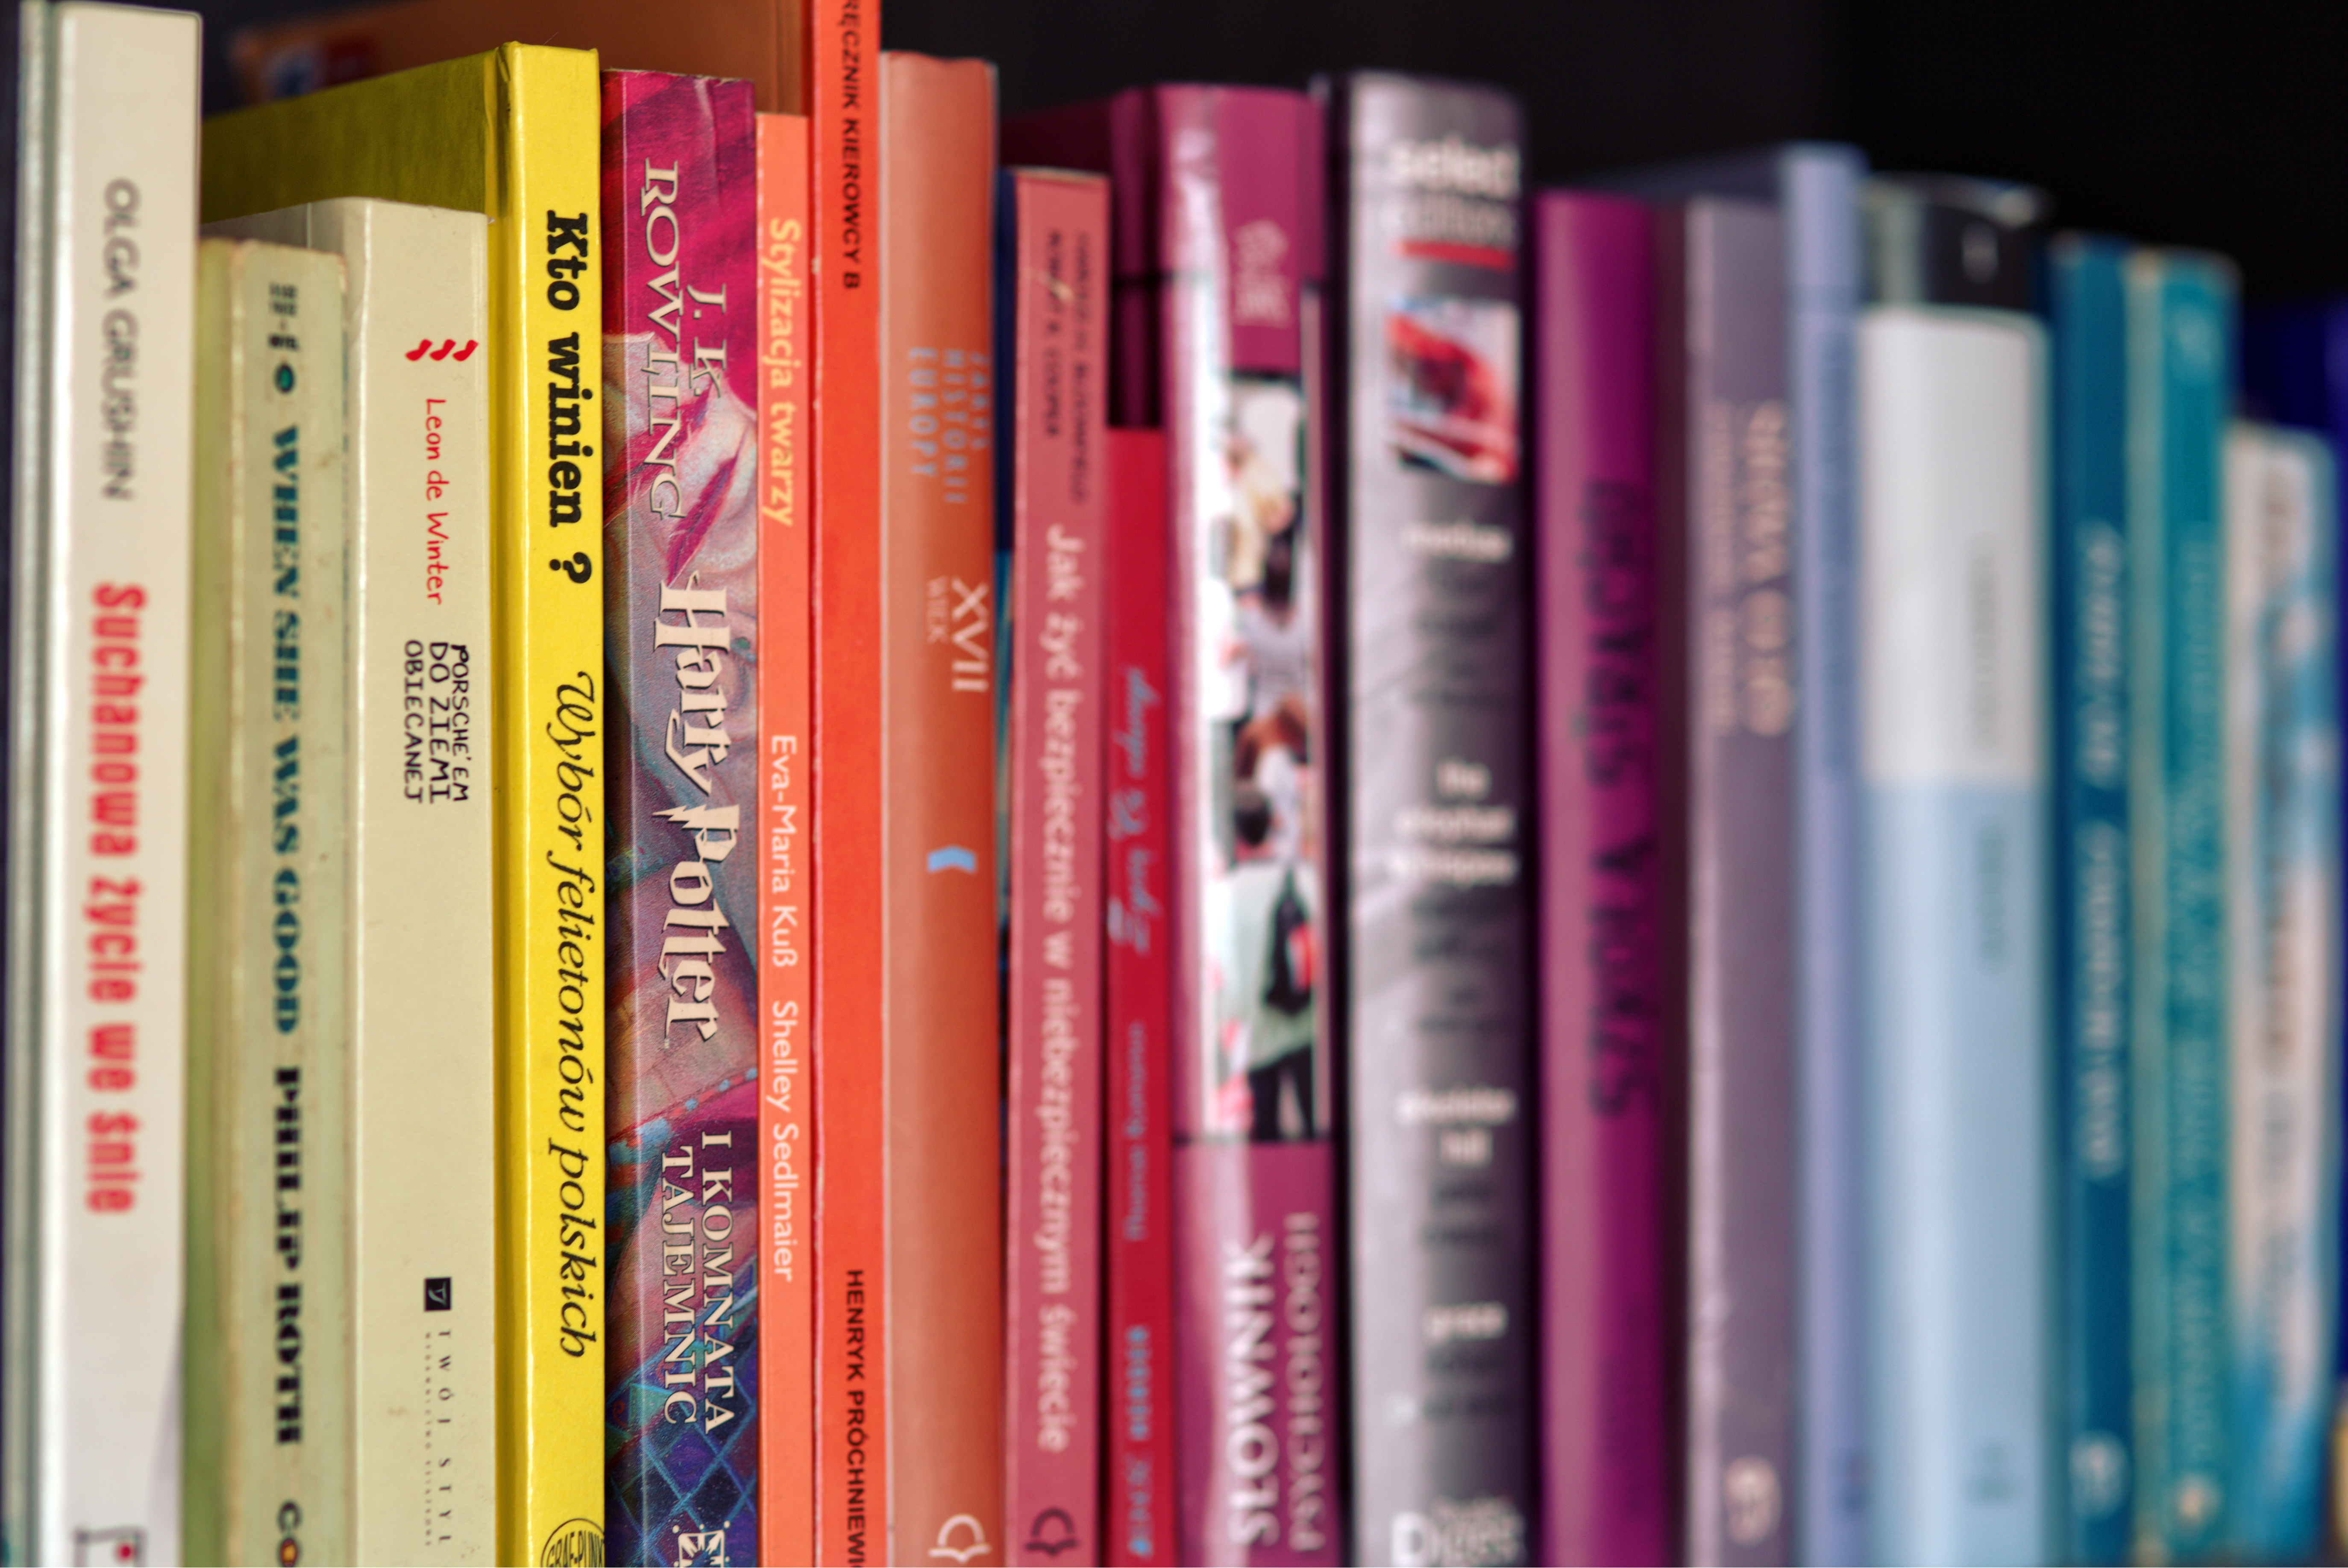
book, color, shelf, bookshelf, harry potter, library, books, text, Joanne Rowling